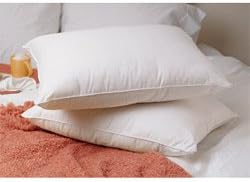
Crowne Plaza National Sleep Products Conformance Supreme Queen Size Pillow
Category: Amazon Home
Crowne Plaza Hotels have recently introduced their Sleep Advantage program to a majority of their properties. The Sleep Advantage program is designed to offer guests all of the tools necessary to help create an optimal sleep experience. Part of the Crowne Plaza Sleep Advantage are the Conformance Supreme Poly-Cluster Composite pillows made by National Sleep Products . These award winning pillows are now available online; place your order now and get your own personal Sleep Advantage each and every night. The unique, three-dimensional cluster shape of Conformance Supreme Poly-Cluster Composite Pillows provide noticably greater comfort than ordinary polyester. Manufactured by National Sleep Products (a division of Pacific Coast Feather Company). Down like softness and comfort. Multi-level support of neck and spine. Machine wash warm using mild soap, gentle cycle. Do not bleach. Tumble dry, low heat. Full cleaning instructions are noted on the tag of the pillow. Filling: All polyester poly-cluster composite. Hypo-Allergenic. 19 ounce fill. Cover: 100% cotton. Size: Queen 20" x 30" Design: medium to firm. Includes: 1 Conformance Supreme Queen Size Pillow.
Features: 100% Cotton